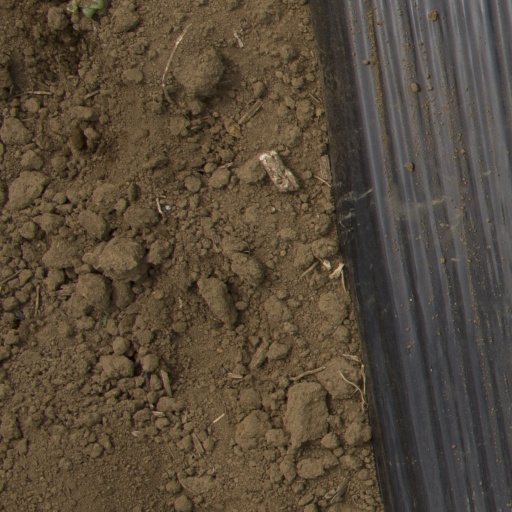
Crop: Jerusalem artichoke